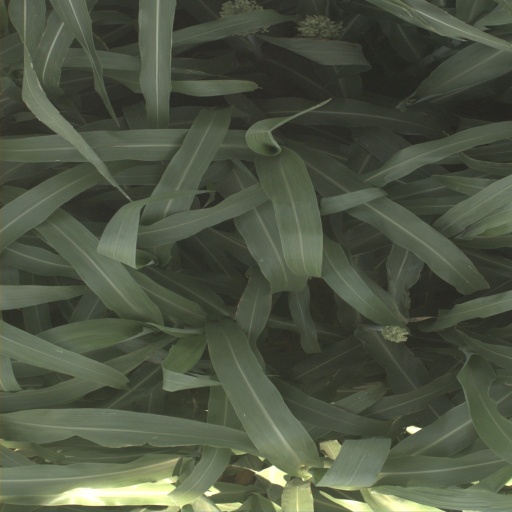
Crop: sorghum